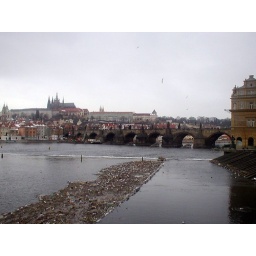
Charles bridge over the the river Vltava in Prague on a very cold day in March 2005.